Island fox

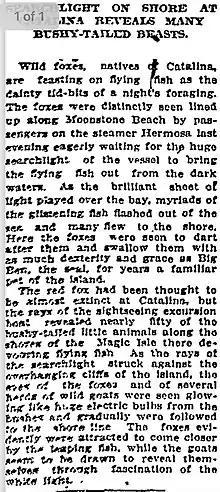
"Wild foxes wait for flying fish on sand" ("Los Angeles Times", 1920)

The island fox is not intimidated by humans, although at first it may show aggression. It is quite easy to tame and is generally docile. The island fox communicates using auditory, olfactory and visual signals. A dominant fox uses vocalizations, staring, and ear flattening to cause another fox to submit. Signs of dominance and submission are visual, such as facial expression and body posture. Its main vocalizations are barking and growling. The island fox marks territory with urine and feces.